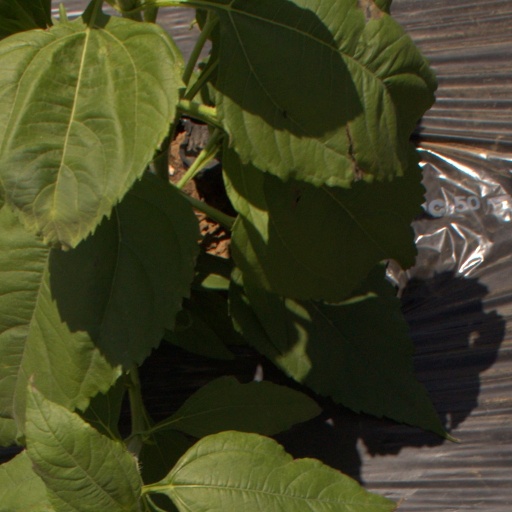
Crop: Jerusalem artichoke